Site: brandenburg
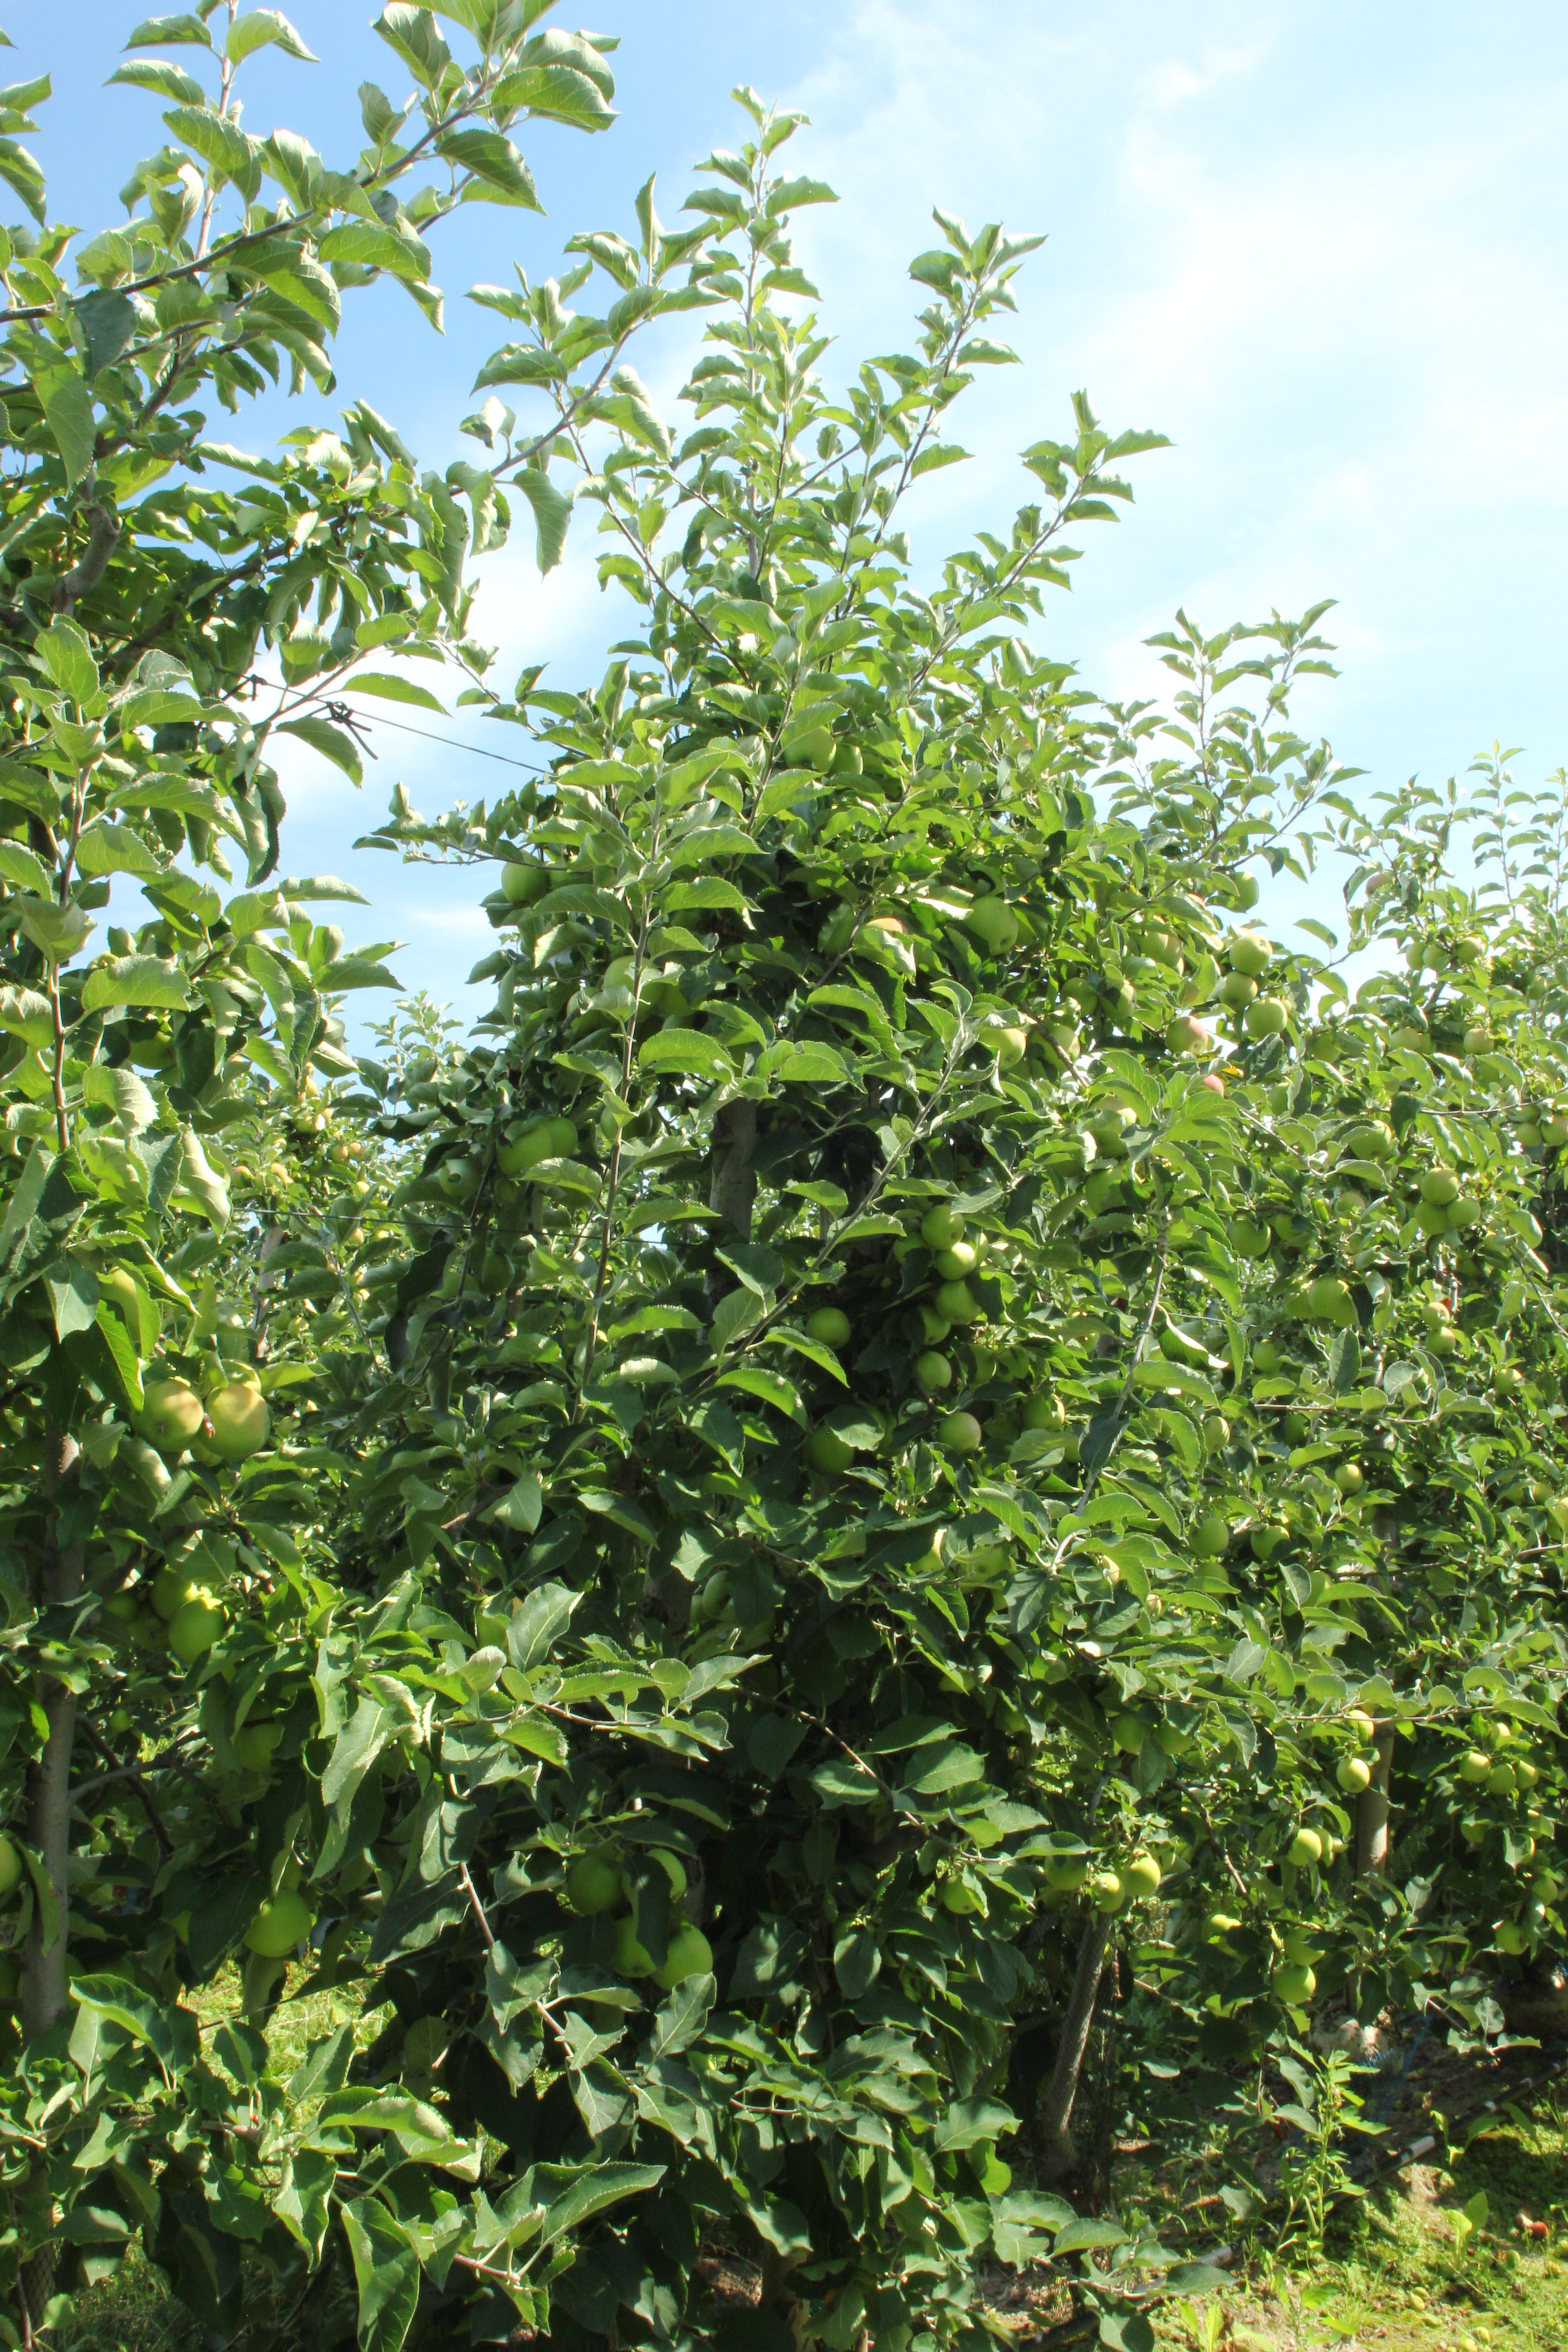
Growth stage (BBCH 77): Development of fruit